Dytiscidae

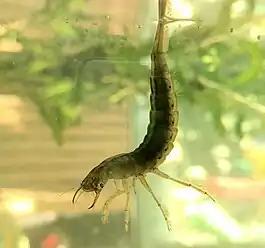
Larva of the European diving beetle "Dytiscus marginalis"

When still in larval form, the beetles vary in size from about . The larval bodies are shaped like crescents, with the tail long and covered with thin hairs. Six legs protrude from along the thorax, which also sports the same thin hairs. The head is flat and square, with a pair of long, large, and pincer-like mandibles. It looks like a capsule due to its sclerotization. Larvae’s eyes are stemmata rather than compound eyes like the adults. During the first instar, larvae have two egg bursters on either side of the frontoclypeus. They use these to break out of their egg.